RWD 13

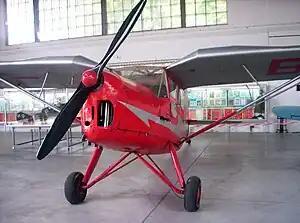
RWD 13 in the Polish Aviation Museum

The RWD 13 was a Polish touring plane of 1935, three-seater high-wing monoplane, designed by the RWD team. It was the biggest commercial success of the RWD.